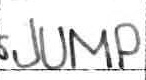
Label: jump